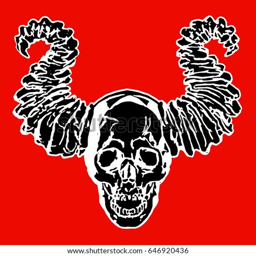
skull of a demon with horns .